Damon Hill

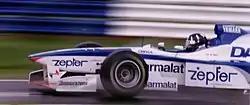
At the British Grand Prix, Hill scored his first point for the Arrows team.

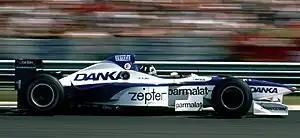
Damon Hill's Arrows A18 leading the Hungarian Grand Prix.

Hill became the fourth driver in nine years to win the World Drivers' Championship for Williams and not drive for the team the following season, as occurred with Nelson Piquet ( champion – driver for Lotus), Nigel Mansell (1992 champion – 1993 driver in the US-based Indy Car World Series instead of F1) and Alain Prost (1993 champion – retired in 1994). As World Champion, Hill was in high demand and had offers for a race seat from McLaren, Benetton and Ferrari but not adequately financially valued despite his status. As a consequence, he opted to sign for Arrows, a team which had never won a race in its 20-year history and had scored only a single point the previous year. Hill's title defence in proved unsuccessful, getting off to a poor start when he only narrowly qualified for the and then retired on the parade lap. The Arrows car, which used tyres from series debutant Bridgestone and previously unproven Yamaha engines, was generally uncompetitive, and Hill did not score his first point for the team until the at Silverstone in July. His best result for the year then came at the . On a day when the Bridgestone tyres had a competitive edge over their Goodyear rivals, Hill qualified third in a car that had not previously placed higher than 9th on the grid. During the race, he passed his rival and new championship contender, Michael Schumacher, on the track and was leading late in the race, 35 seconds ahead of the eventual 1997 World Champion, Villeneuve, until a hydraulic problem drastically slowed the Arrows. Villeneuve thus passed Hill, who finished second.